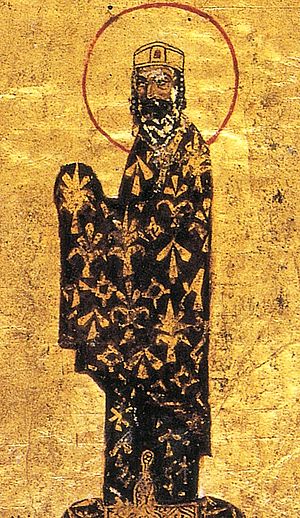
Bohemund 1. af Antiokia / I krig mod Byzantiet
Den byzantinske kejser Alexius 1. var en formidabel modstander for både Guiscard og Bohemund. Billedet af ham findes i et manuskript i Vatikanet.
Bohemund 1., også stavet Bohemond og Boamund, var fyrste af Taranto og fyrste af Antiokia, og var en af lederne af det 1. korstog. Dette korstog havde ingen overordnet leder og blev i stedet styret af en gruppe adelsmænd, og Bohemund var en af de mest betydningsfulde af dem.